Goodison Park

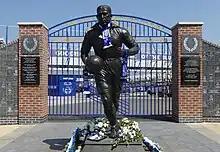
Statue of Dixie Dean outside the main gates of Goodison Park

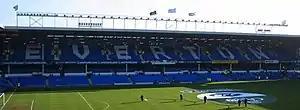
Bullens Road

The Goodison Park structure was built in stages. In the summer of 1895 a new Bullens Road stand was built and a roof placed on the original Goodison Road stand but only after five directors, including chairman, George Mahon had resigned over what was described in the club minutes as 'acute administrative difficulties'. In 1906, the double-decker Goodison Avenue Stand was built behind the goal at the south end of the ground. The stand was designed by Liverpool architect Henry Hartley who went on to chair the Liverpool Architectural Society a year later. The club minutes from the time show that Hartley was unhappy with certain aspects of the stand and the poor sightlines meant that the goal line had to be moved seven metres north, towards Gwladys Street. In January 1908, he complained that his fees had not been paid and the bill for the stand was near £13,000. There were 2,657 seats on its upper tier with a terrace below.